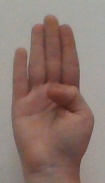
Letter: kaaf